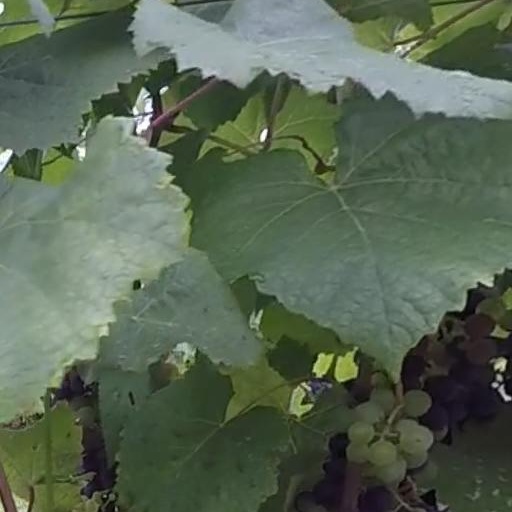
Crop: grape